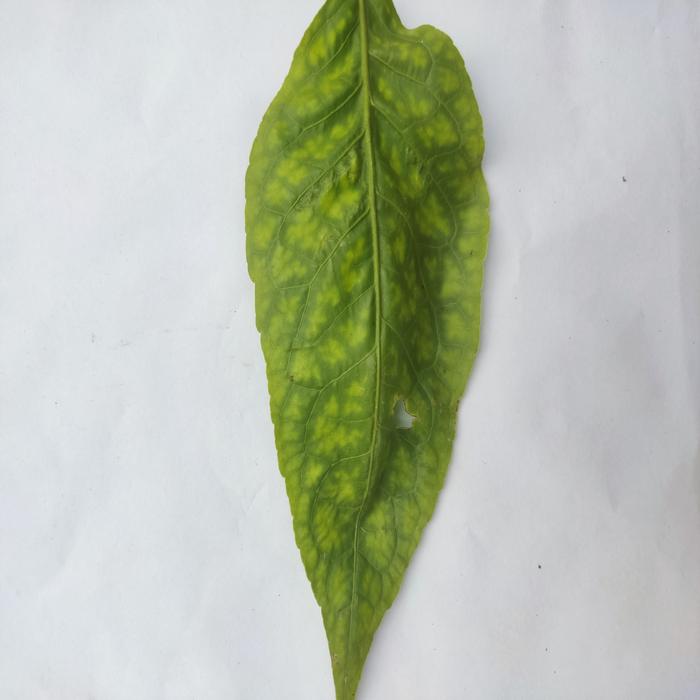
Crop: Aegle Marmelos
Leaf condition: Leaf_Spot